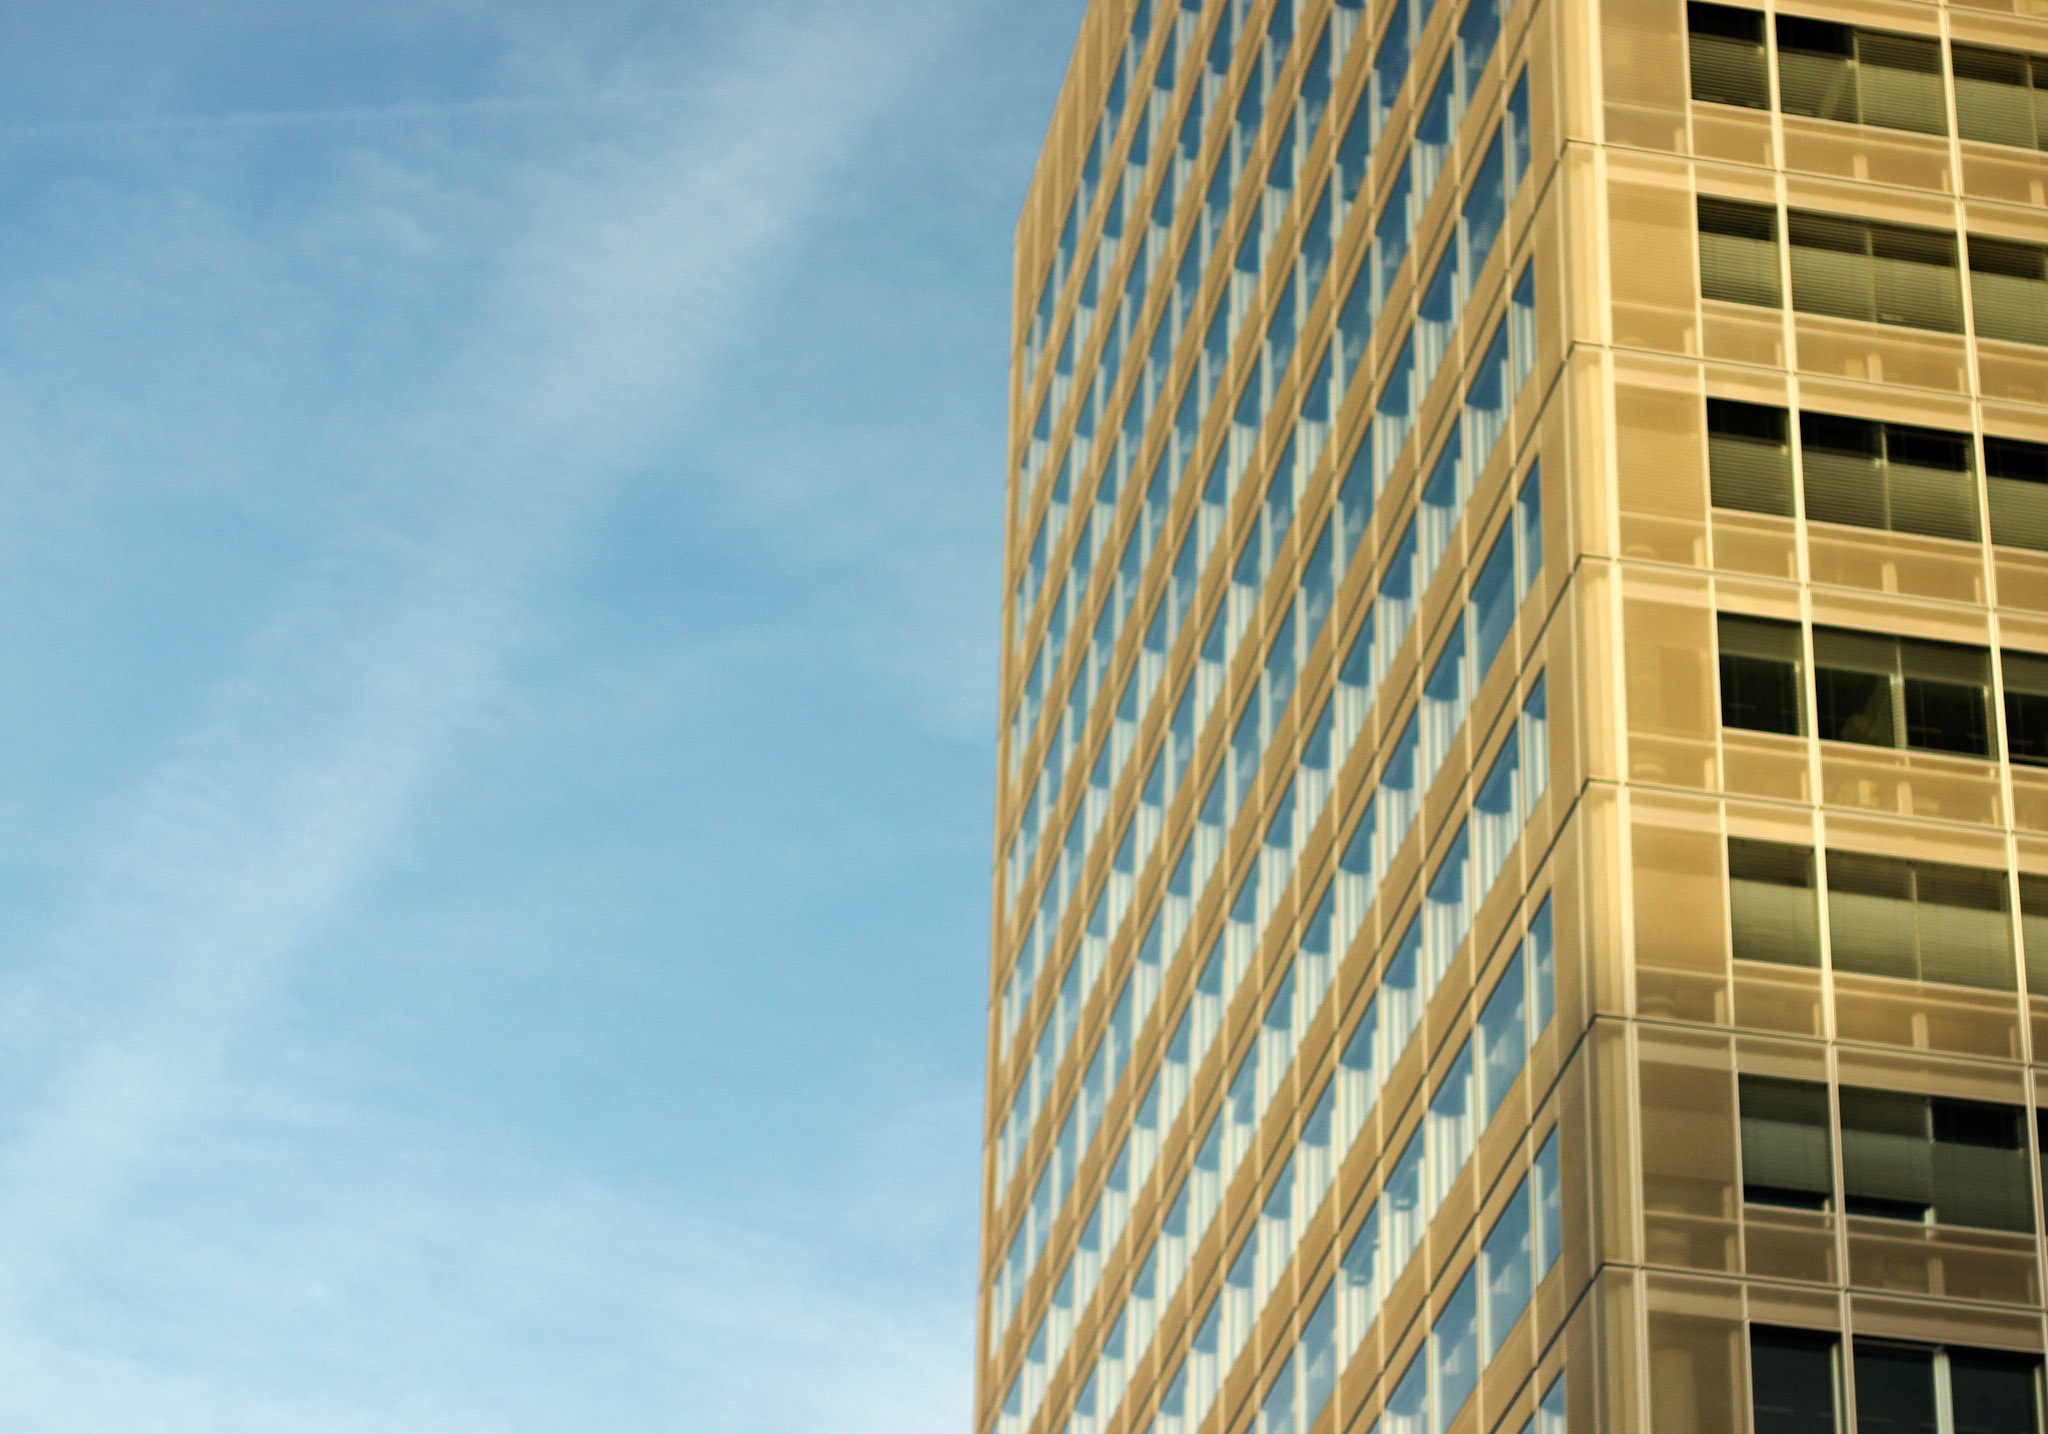
architecture, sky, window, building, skyscraper, downtown, line, tower, landmark, facade, blue, tower block, bavaria, munich, condominium, window covering